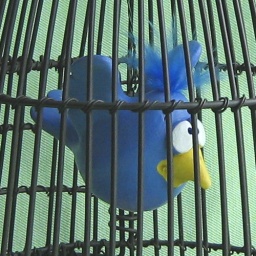
A close up of my whimsical caged blue bird sculpture. An original by artist/sculptor Patricia Bill.